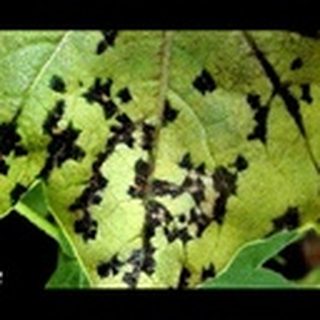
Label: cotton_bacterial_blight